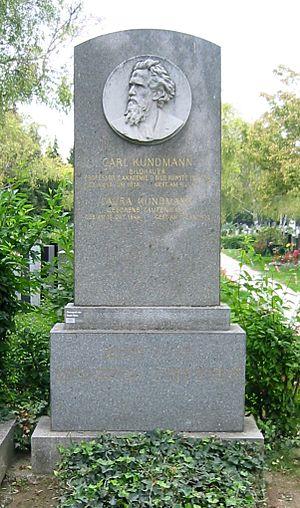
La liste des tombes du cimetière central de Vienne donne un aperçu des différentes tombes consacrées au cimetière central de Vienne situé dans le 11ᵉ arrondissement de Vienne, Simmering.